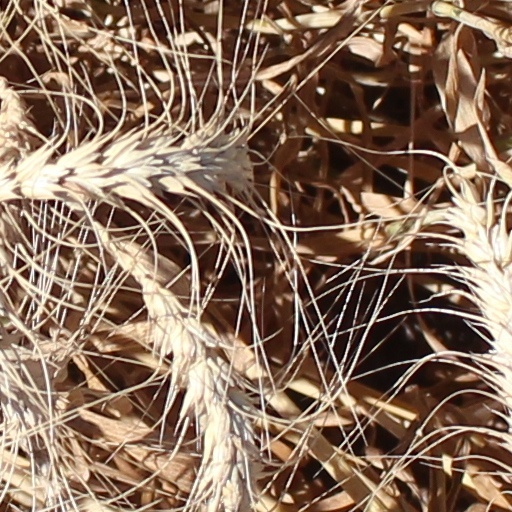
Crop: wheat